José Rafael Balmaceda

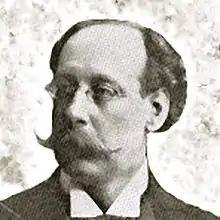

José Rafael del Carmen Balmaceda Fernández (August 23, 1850 – August 7, 1911) was a Chilean politician, diplomat and brother of President José Manuel Balmaceda. He was of Basque descent.